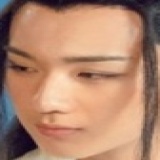
diễn viên Lý Hoành Nghị